Thomas Wolsey

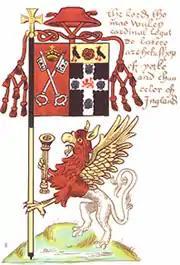
Heraldic banner of Wolsey as Archbishop of York, showing the arms of the See of York impaling his personal arms, with a cardinal's hat above. The griffin supporter holds the Lord Chancellor's mace

The primary counsellors Henry VIII inherited from his father were Richard Foxe ( 1448–1528, Bishop of Winchester 1501–1528) and William Warham ( 1450–1532, Archbishop of Canterbury 1503–1532). They were cautious and conservative, advising the king to act as a careful administrator like his father. Henry soon appointed to his Privy Council men more sympathetic to his own views and inclinations. Until 1511, Wolsey was adamantly antiwar, but when the king expressed his enthusiasm for an invasion of France, Wolsey adapted his views to the king's and gave persuasive speeches to the Privy Council in favour of war. Warham and Foxe, who did not share the king's enthusiasm for the French war, fell from power (1515/1516), and Wolsey took over as the king's most trusted advisor and administrator. When Warham resigned as Lord Chancellor in 1515, probably under pressure from Wolsey, Henry appointed Wolsey in his place.